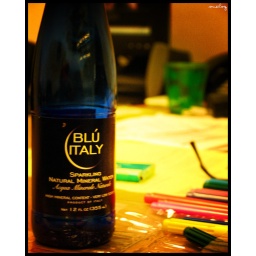
my bottle series playing around with white balances and what I can do in camera.